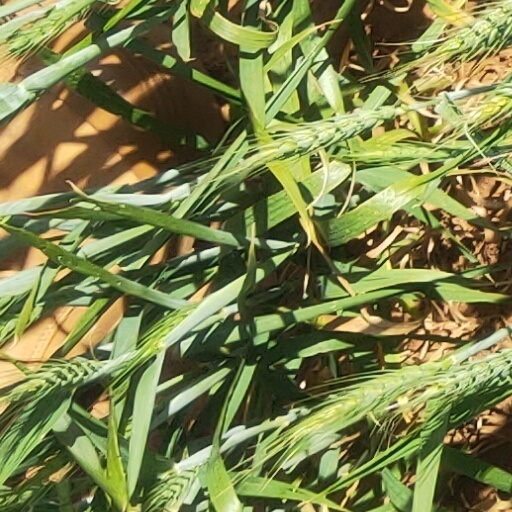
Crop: wheat